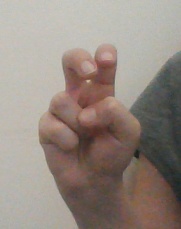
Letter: toot